Chen Ding-nan

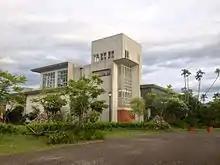
Chen Ding-nan Memorial Hall in Yilan County. Photographed in September 2016.

After Chen's death, the Chen Ding-nan Educational Foundation was established. The foundation published a biography of Chen in November 2007, "An Official with an Esteemed Personality". It also raised funds for the construction of a memorial park near his former residence in Sanxing Township. On 5 November 2011, marking five years since Chen's death, such a park opened under attendance of Taiwan Solidarity Union Chairman Huang Kun-huei, amongst others, receiving the name of 'Chen Ding-nan Memorial Hall'.